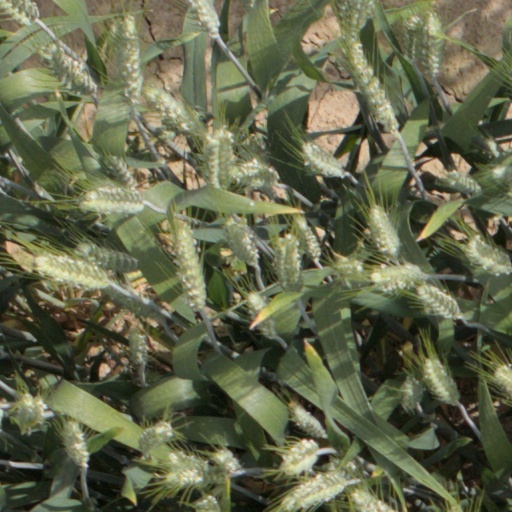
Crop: wheat